Warriors of the Dawn

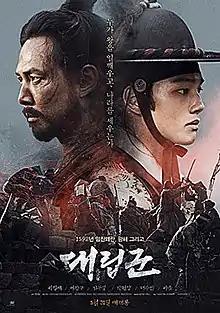
Theatrical release poster

Warriors of the Dawn is a 2017 South Korean historical drama film by Jeong Yoon-cheol set during the 1592 Imjin War, starring Lee Jung-jae and Yeo Jin-goo. The story follows a group of mercenaries tasked with protecting the newly crowned prince Gwanghae during a long and treacherous journey vital to the country's future. The film was released on May 31, 2017.